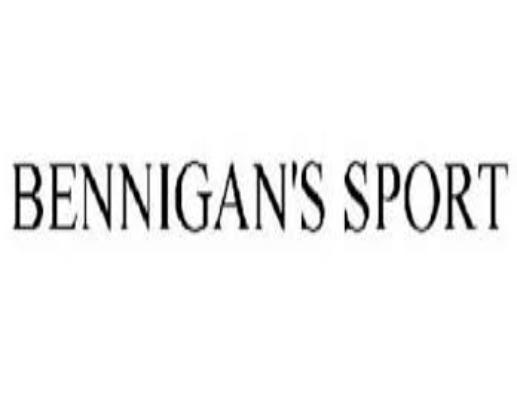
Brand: Bennigan's
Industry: Food